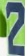
Number: 2